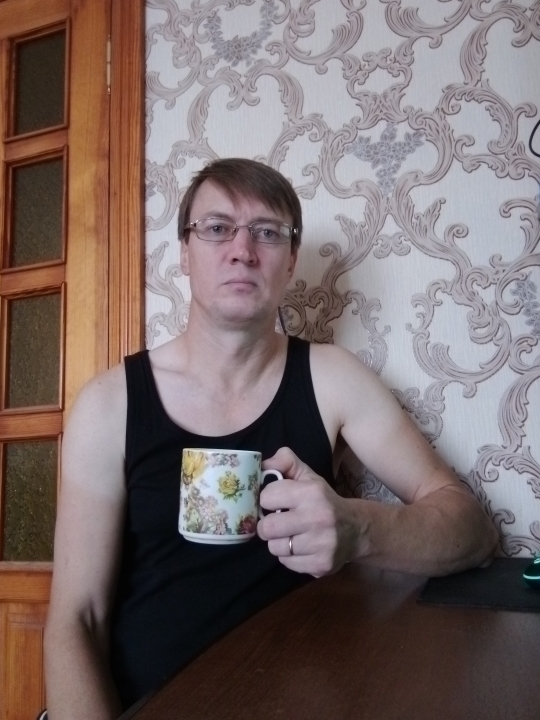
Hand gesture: no_gesture